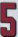
Number: 5